Chiko Roll

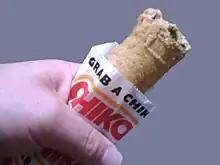
A Chiko Roll in bag.

The Chiko Roll is an Australian savoury snack invented by Frank McEncroe, inspired by the Chinese spring roll and first sold in 1951 as the "Chicken Roll" despite not actually containing chicken. The snack was designed to be easily eaten on the move without a plate or cutlery. Since 1995, Chiko Rolls have been made by Simplot Australia.